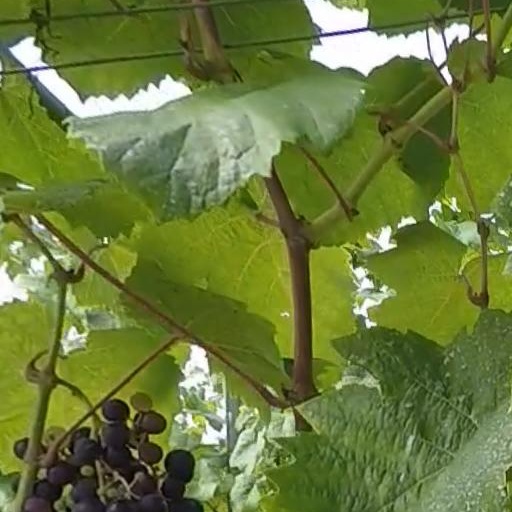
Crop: grape